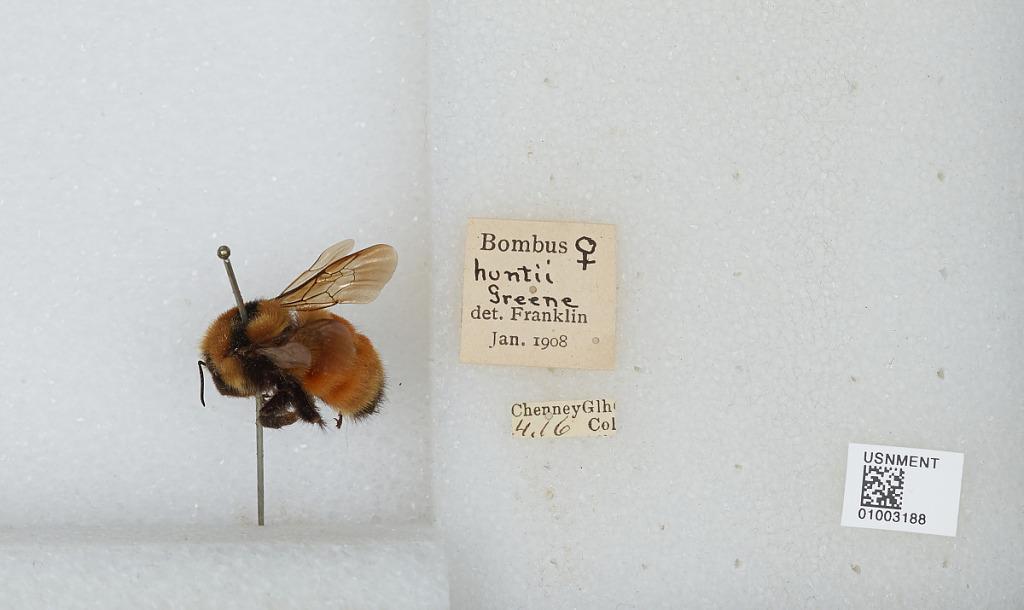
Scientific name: Bombus (Pyrobombus) huntii Greene
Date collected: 1916-4-
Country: United States
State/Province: Colorado
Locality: Chenney Gulch
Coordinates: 40.4916, -107.017
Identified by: Franklin